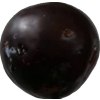
Label: plum